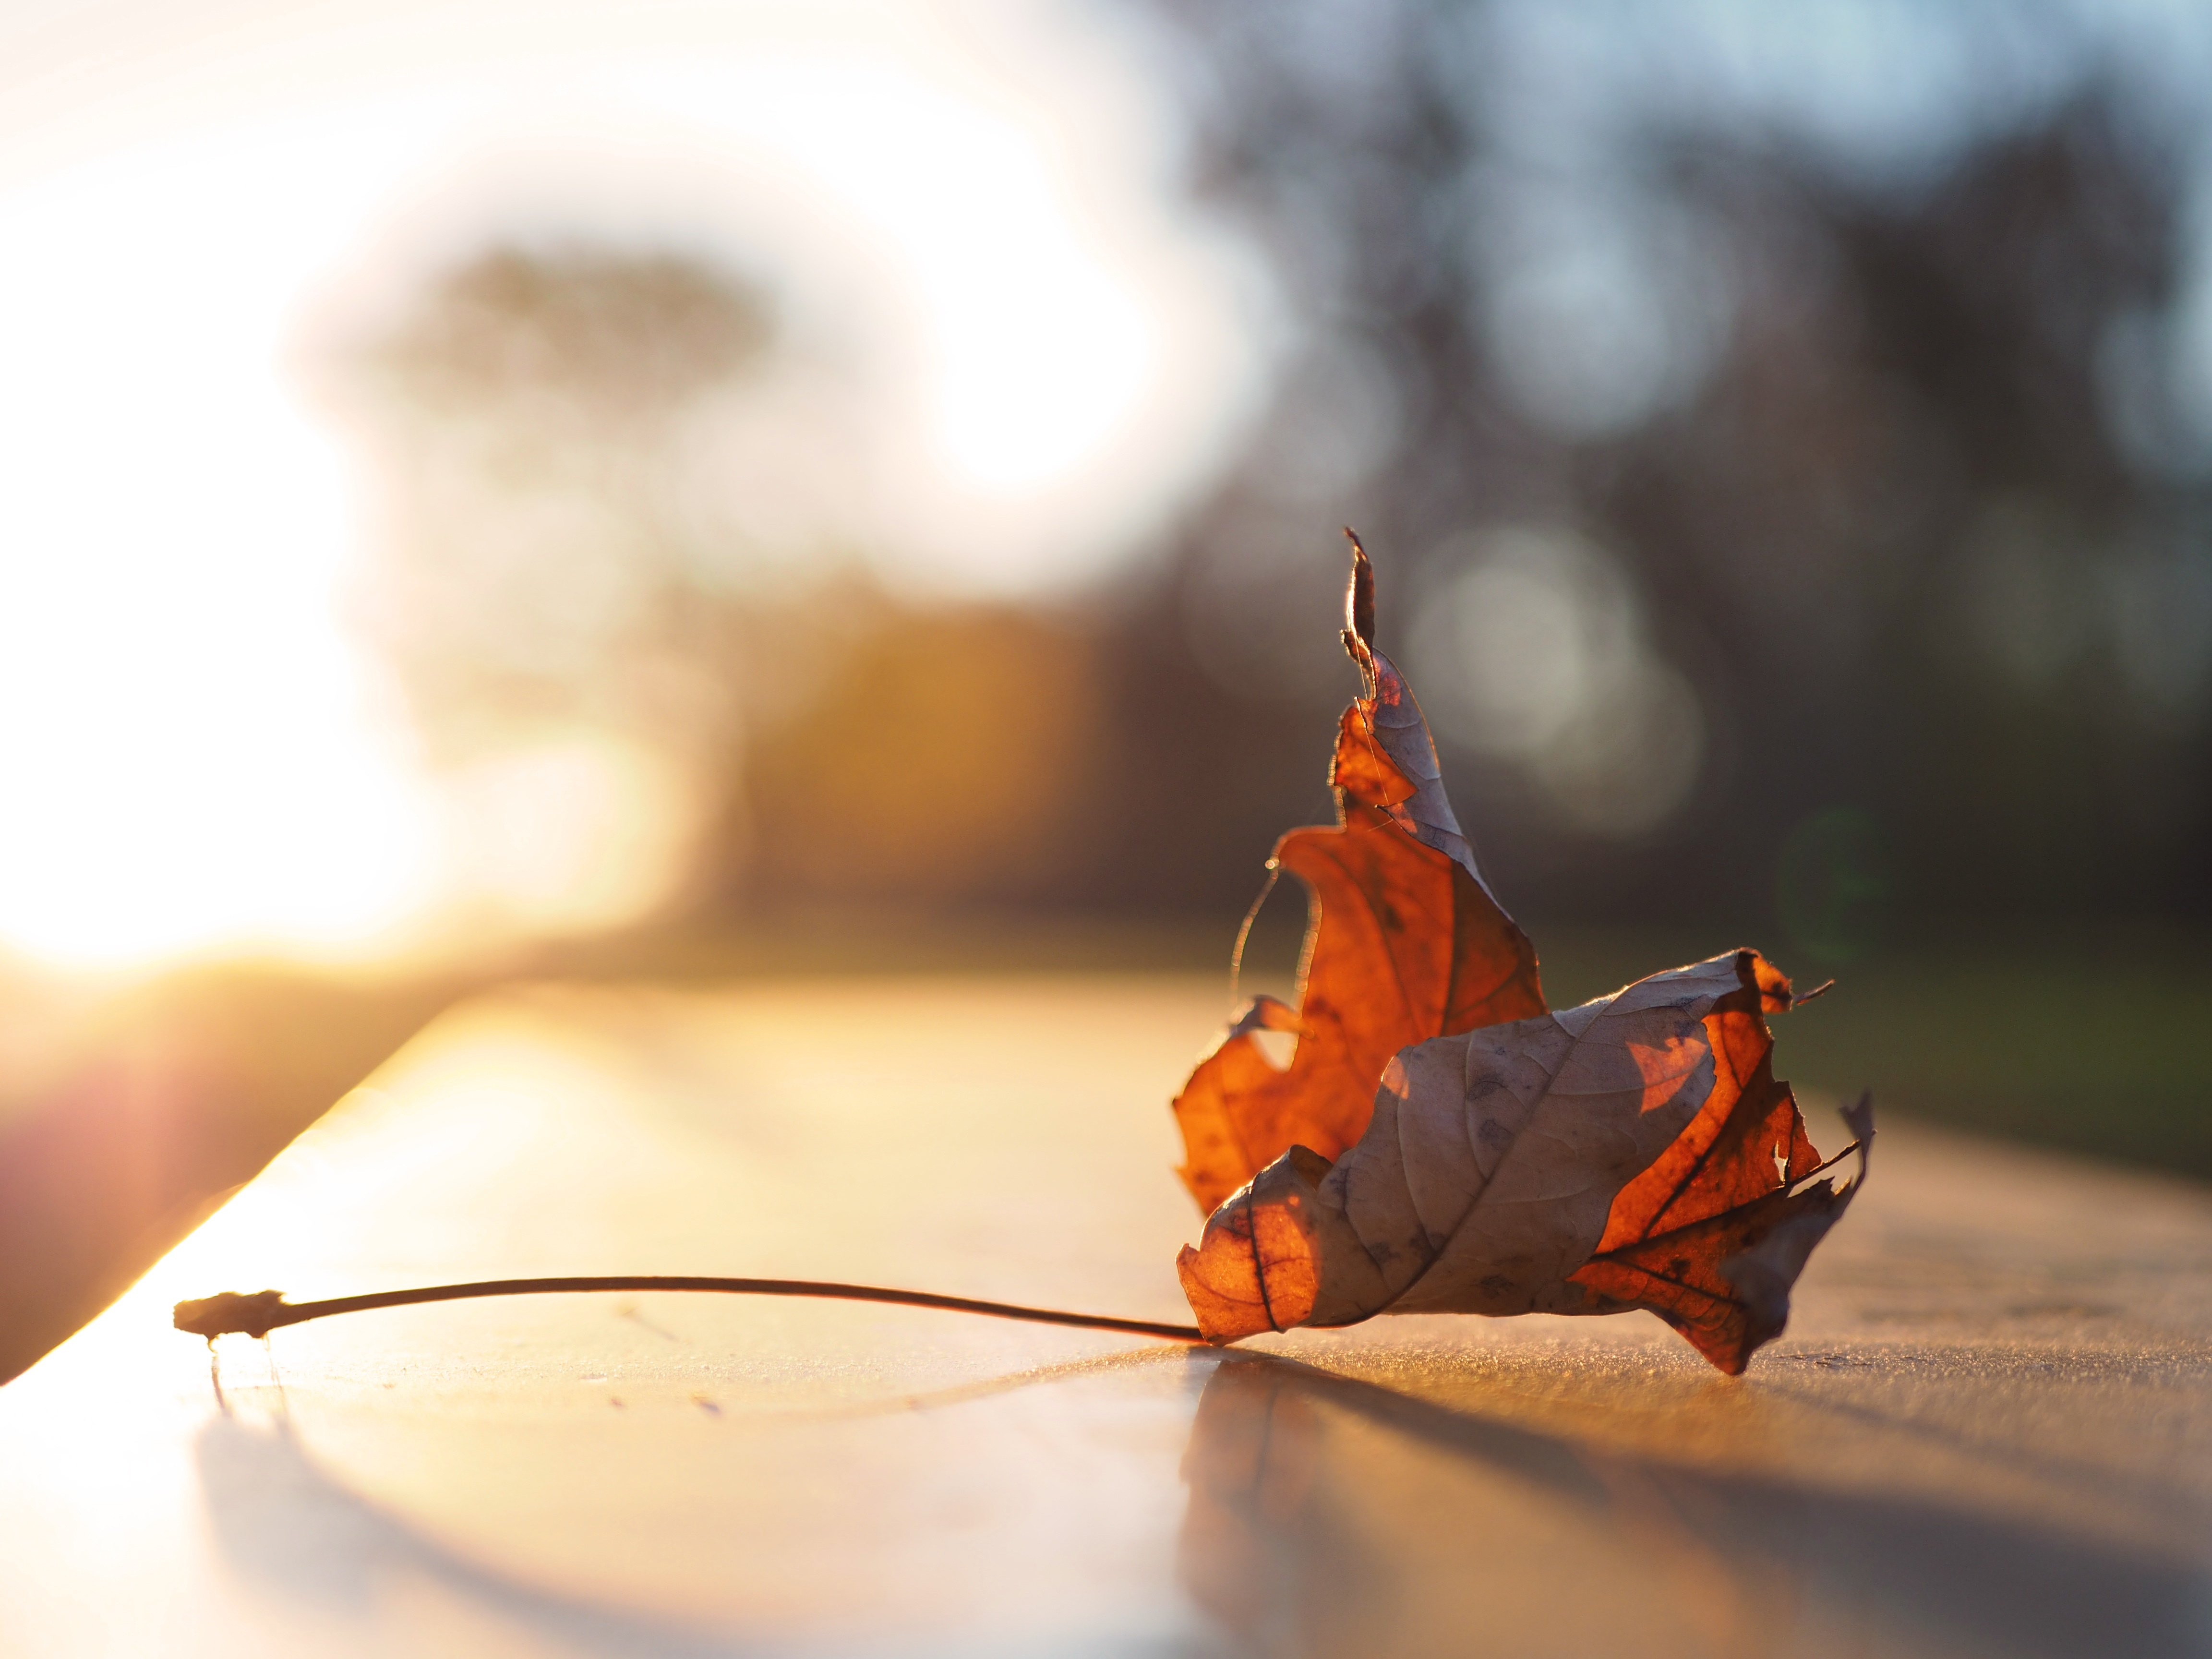
light, photography, morning, leaf, red, color, insect, autumn, close up, macro photography